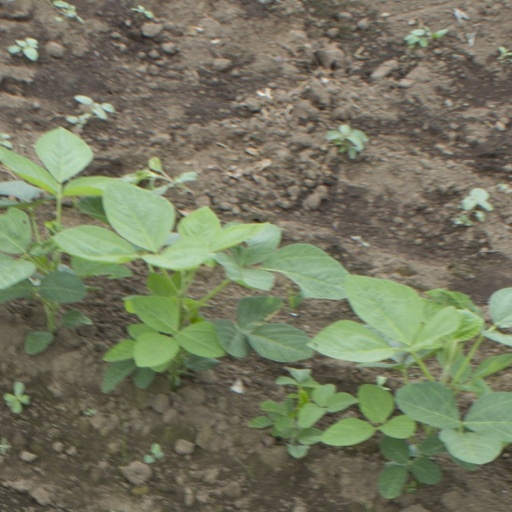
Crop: soybean